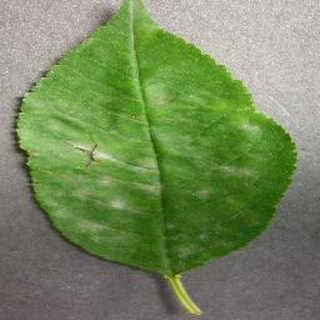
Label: cherry_powdery_mildew